Lorna Jane

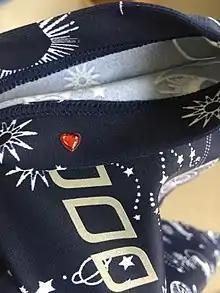
Every Lorna Jane garment includes a heart-shaped bead to signify that it was made "with love". This example is inside the ankle hem of a pair of tights

Garments were originally produced in sizes up to "L", and in 2014, Lorna Jane introduced an "XXS" and "XL" size. Beyond that, Clarkson has said she had no plans to produce "plus size" garments, saying that there was no demand from her customer base and that the brand's previous ventures in this direction had been unsuccessful; "If my customer wants bigger sizes, I will absolutely accommodate. But we have tried it and not sold it."